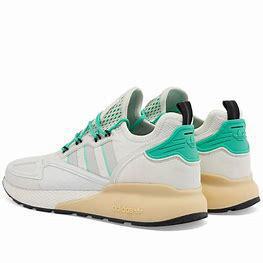
Brand: Adidas
Model: ZX 2K Boost